Jabez Faux House and Barn

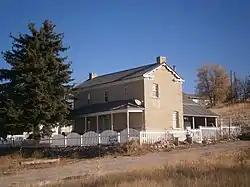

The Jabez Faux House and Barn is a historic two-story house and a barn in Moroni, Utah. It was built in 1867 by Jabez Faux (b.1837), an immigrant from Yorkshire, England who converted to the Church of Jesus Christ of Latter-day Saints and settled in Moroni in 1860. He built a dugout, then later a log cabin, then eventually this house in which he lived for more than 55 years. Faux was a blacksmith and a farmer, and he served on the board of the Moroni Cooperative Mercantile Institution.